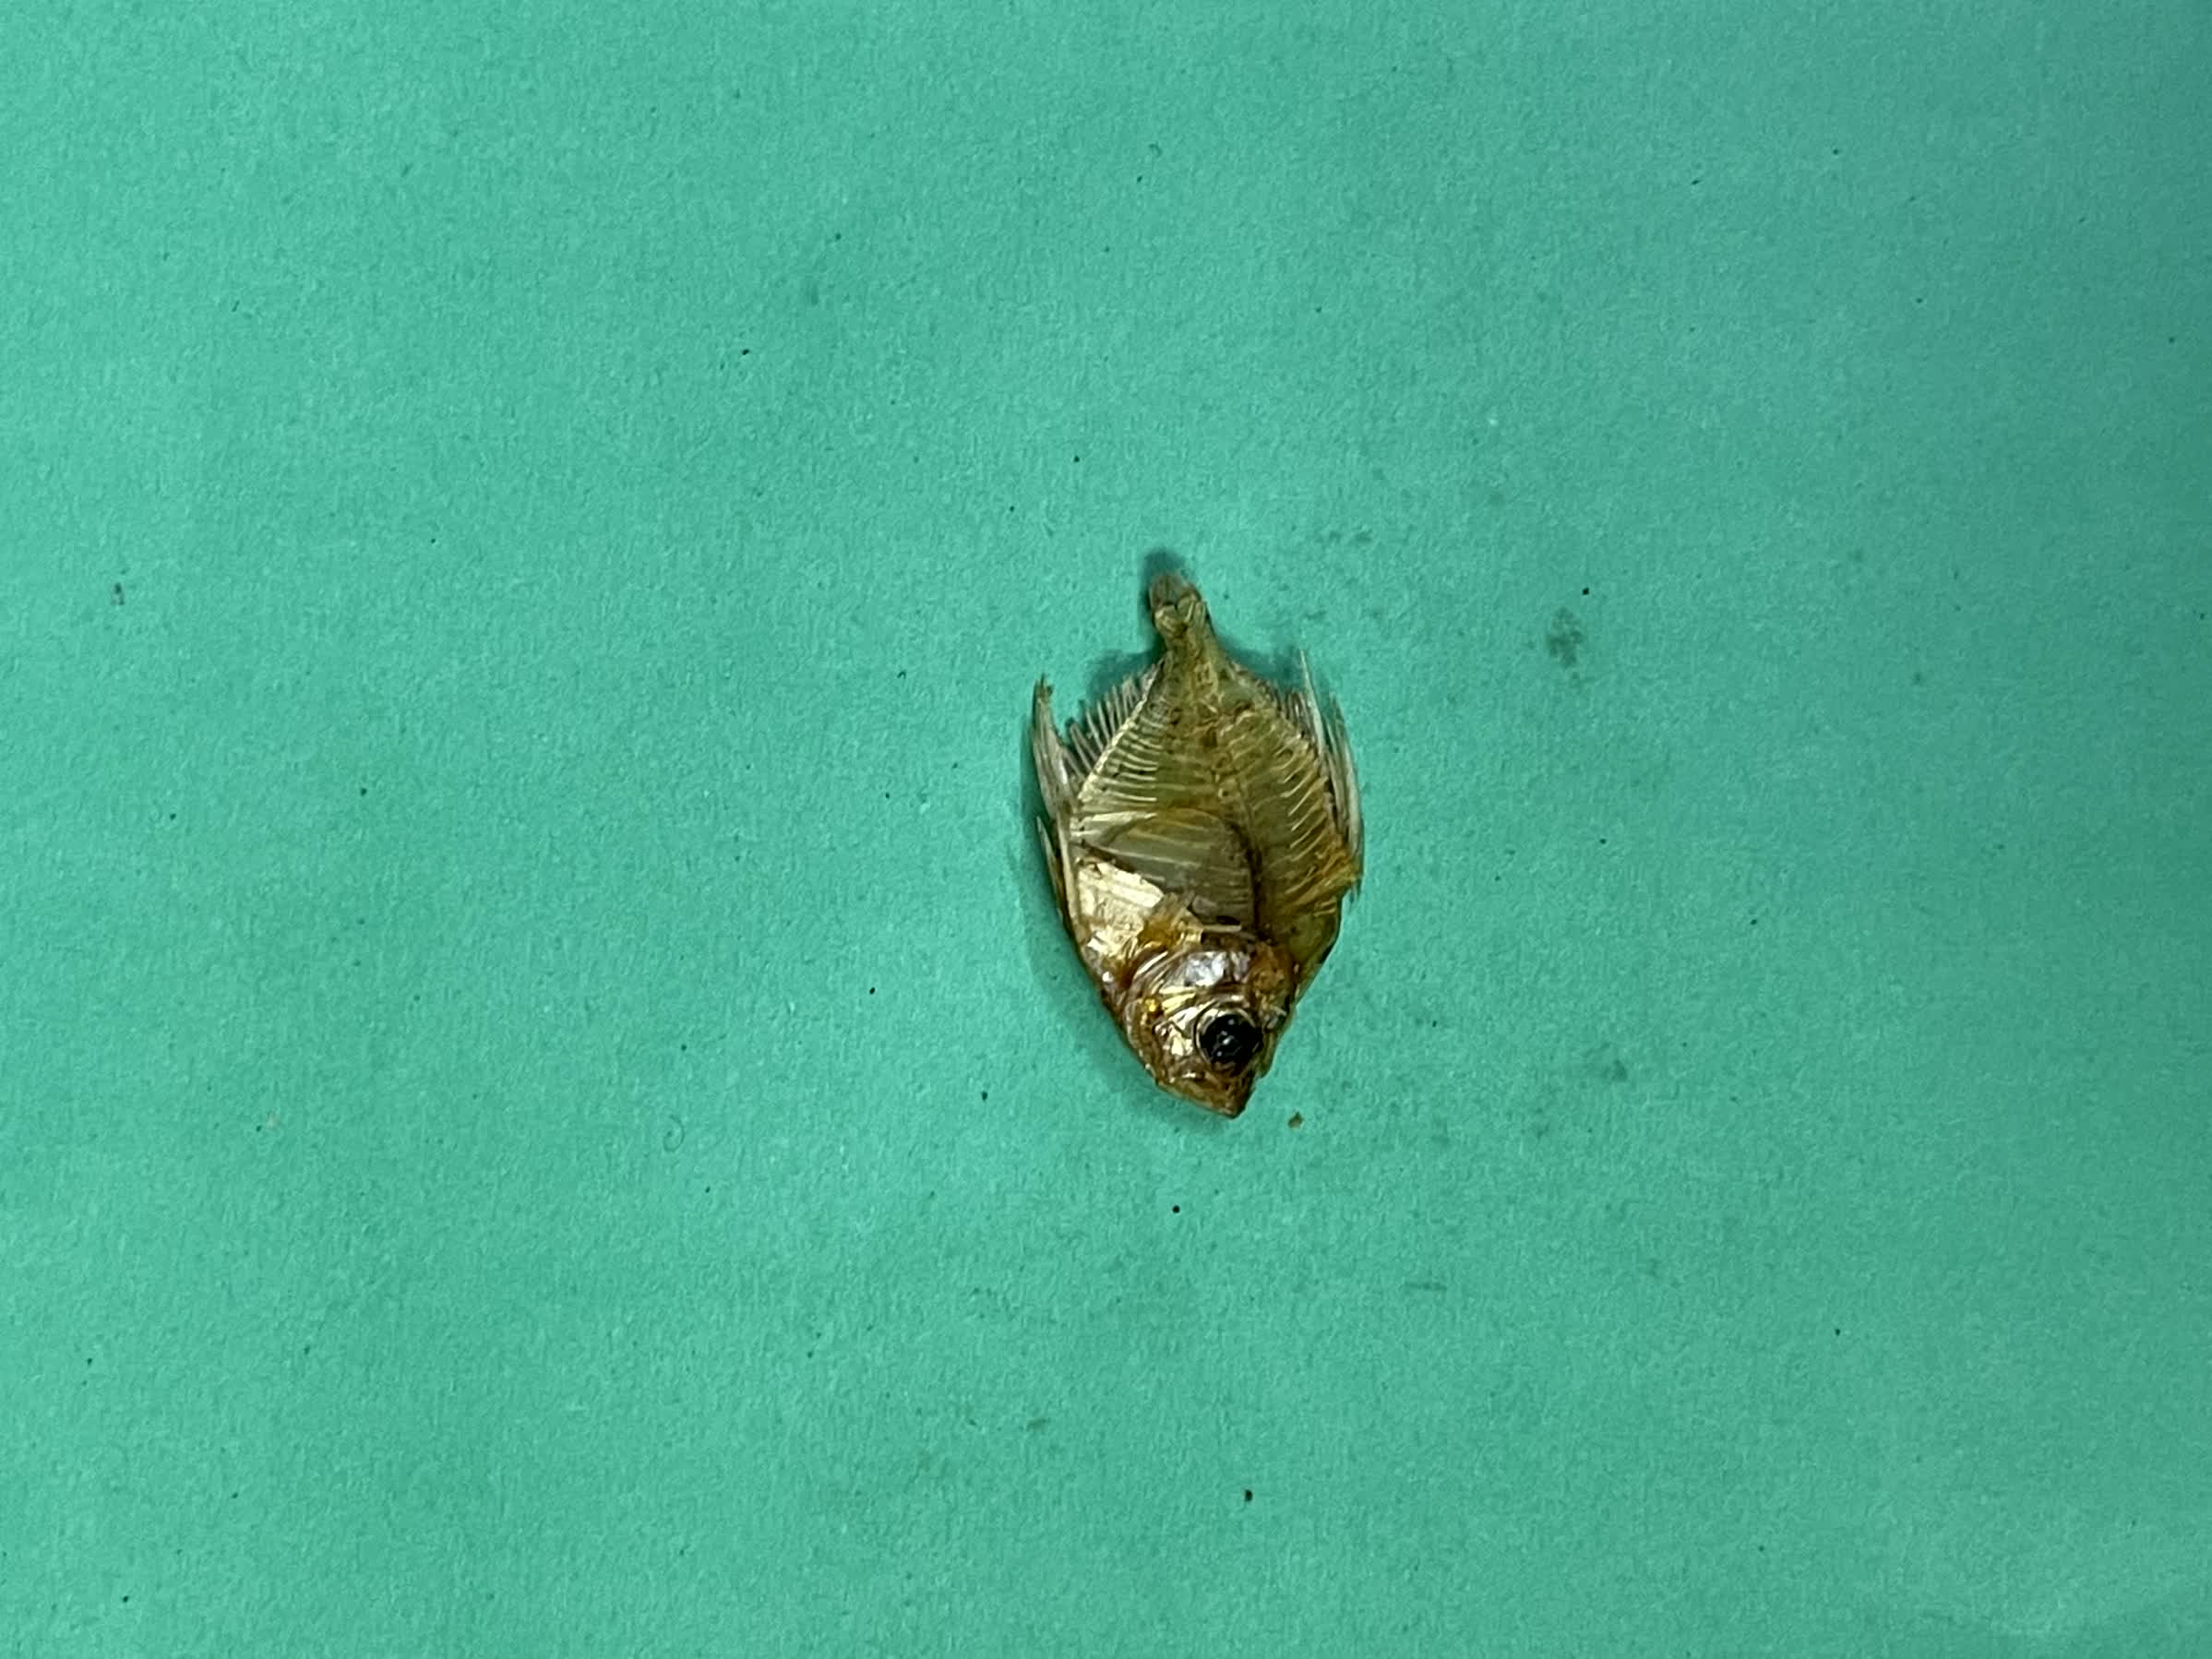
Species: Chanda